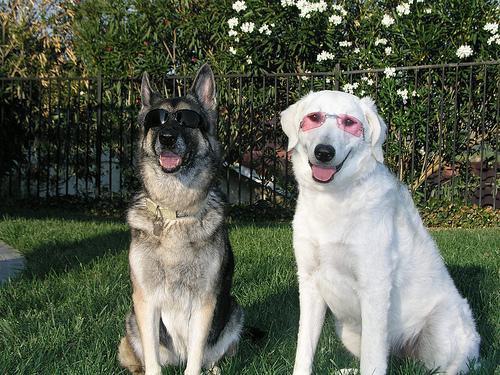
kuvasz